Eddie MacDonald

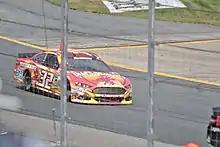
MacDonald's No. 32 Cup Series car at the 2015 5-hour Energy 301

In 2010, MacDonald made his Camping World Truck Series debut in the TheRaceDayRaffleSeries.com 175 at Loudon for Grimm Racing, finishing 30th after crashing on lap 86. In early 2014, Michael Alden, the owner of Blue Vase Marketing, a sponsor for Cup Series team Go FAS Racing, requested to Go FAS owner Archie St. Hilaire, another New Englander, to put a driver from New England in their No. 32 car for the Camping World RV Sales 301 at Loudon, which led to the team picking MacDonald. This made MacDonald the only active driver at the time to race in all five NASCAR touring series at the track (K&N East, Modified, and the three national series), and the first since Steve Park in 1996. To support MacDonald, the track offered an "Eddie Mac Pack" ticket package worth $32 (matching his car number). In his first Cup race, MacDonald started 40th and finished 35th, five laps down. MacDonald also ran the July Cup races at Loudon in 2015 and 2016.